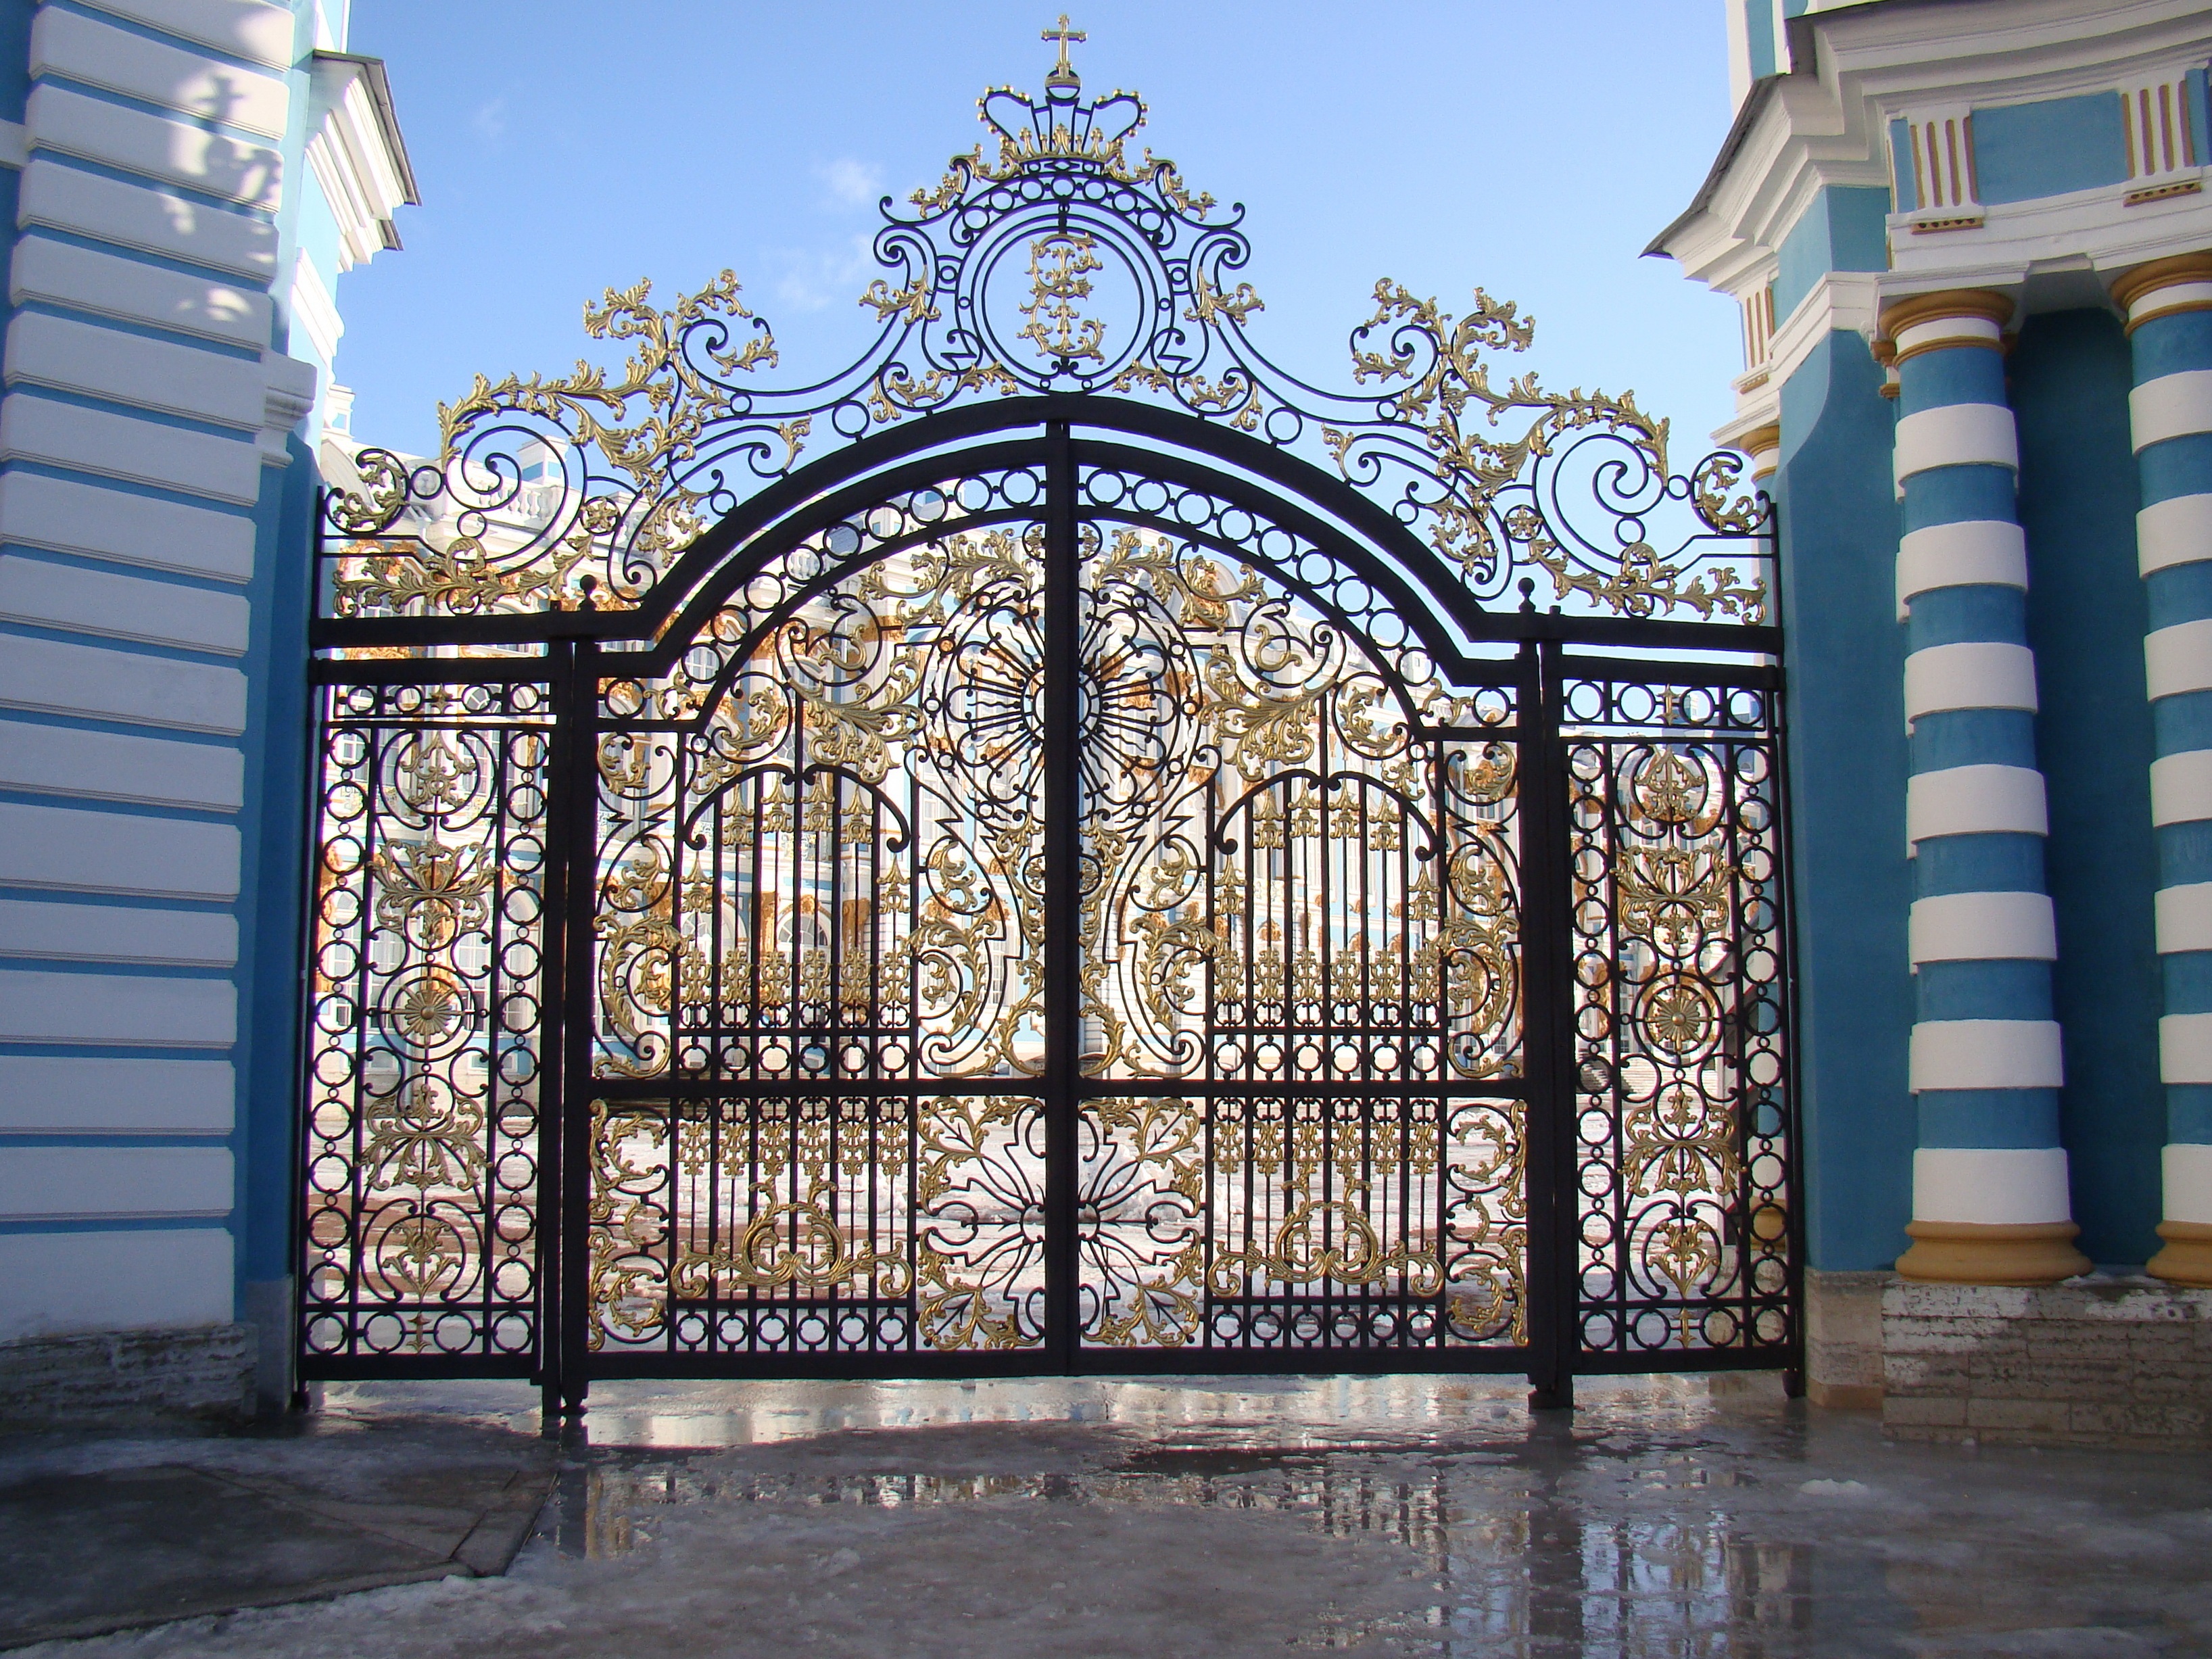
winter, architecture, sun, arch, pattern, shadow, facade, gate, grille, iron, estate, russia, the palace ensemble tsarskoe selo, baluster, nonbuilding structure